Gupteshwar Mahadev, Udaipur

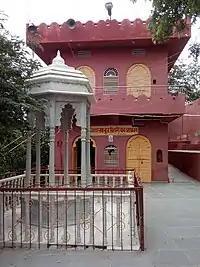
Front Other Areas around main Gupteshwar Mahadev Temple.

The Gupteshwar Mahadev Temple is located in a remote side of the city, which is densely inhabited. Although just 8 km from city center Surajpole, and 7.5 km from Udaipur City railway station, but there is no public utility for direct access.timing for darshan is 5:00 AM to 5:00 PM Visitors need to take private vehicle, or a Taxi or Auto-Rikshaw to visit the place, ensuring return via the same. There is ample parking facility in and around the premise, which is at the bottom of the hill. From there, visitors need to talk a walk of around 800 m up the hill to visit the main temple.